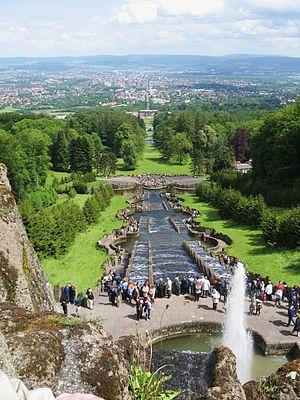
Le parc Wilhelmshöhe est un parc public situé dans la ville de Cassel en Hesse, en Allemagne. Il a été inscrit au Patrimoine mondial de l'UNESCO en 2013. La colline formant le parc possède en son sommet la Statue d'Hercule et à sa base le Château Wilhelmshöhe.